Stilts

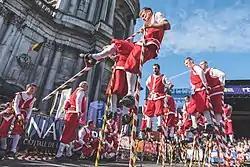
Joust on stilts in Namur. Stiltwalkers fights dates back to 1411 in Namur and still exists today.

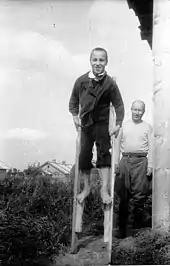
A boy on stilts. Smolensk (Russia), 1952.

Hand-held stilts are used as childhood toys and in circus skills workshops and are of two main types: string and can/bucket stilts and pole stilts. Unlike other forms of stilts, hand-held stilts are not tied or strapped to the wearer.